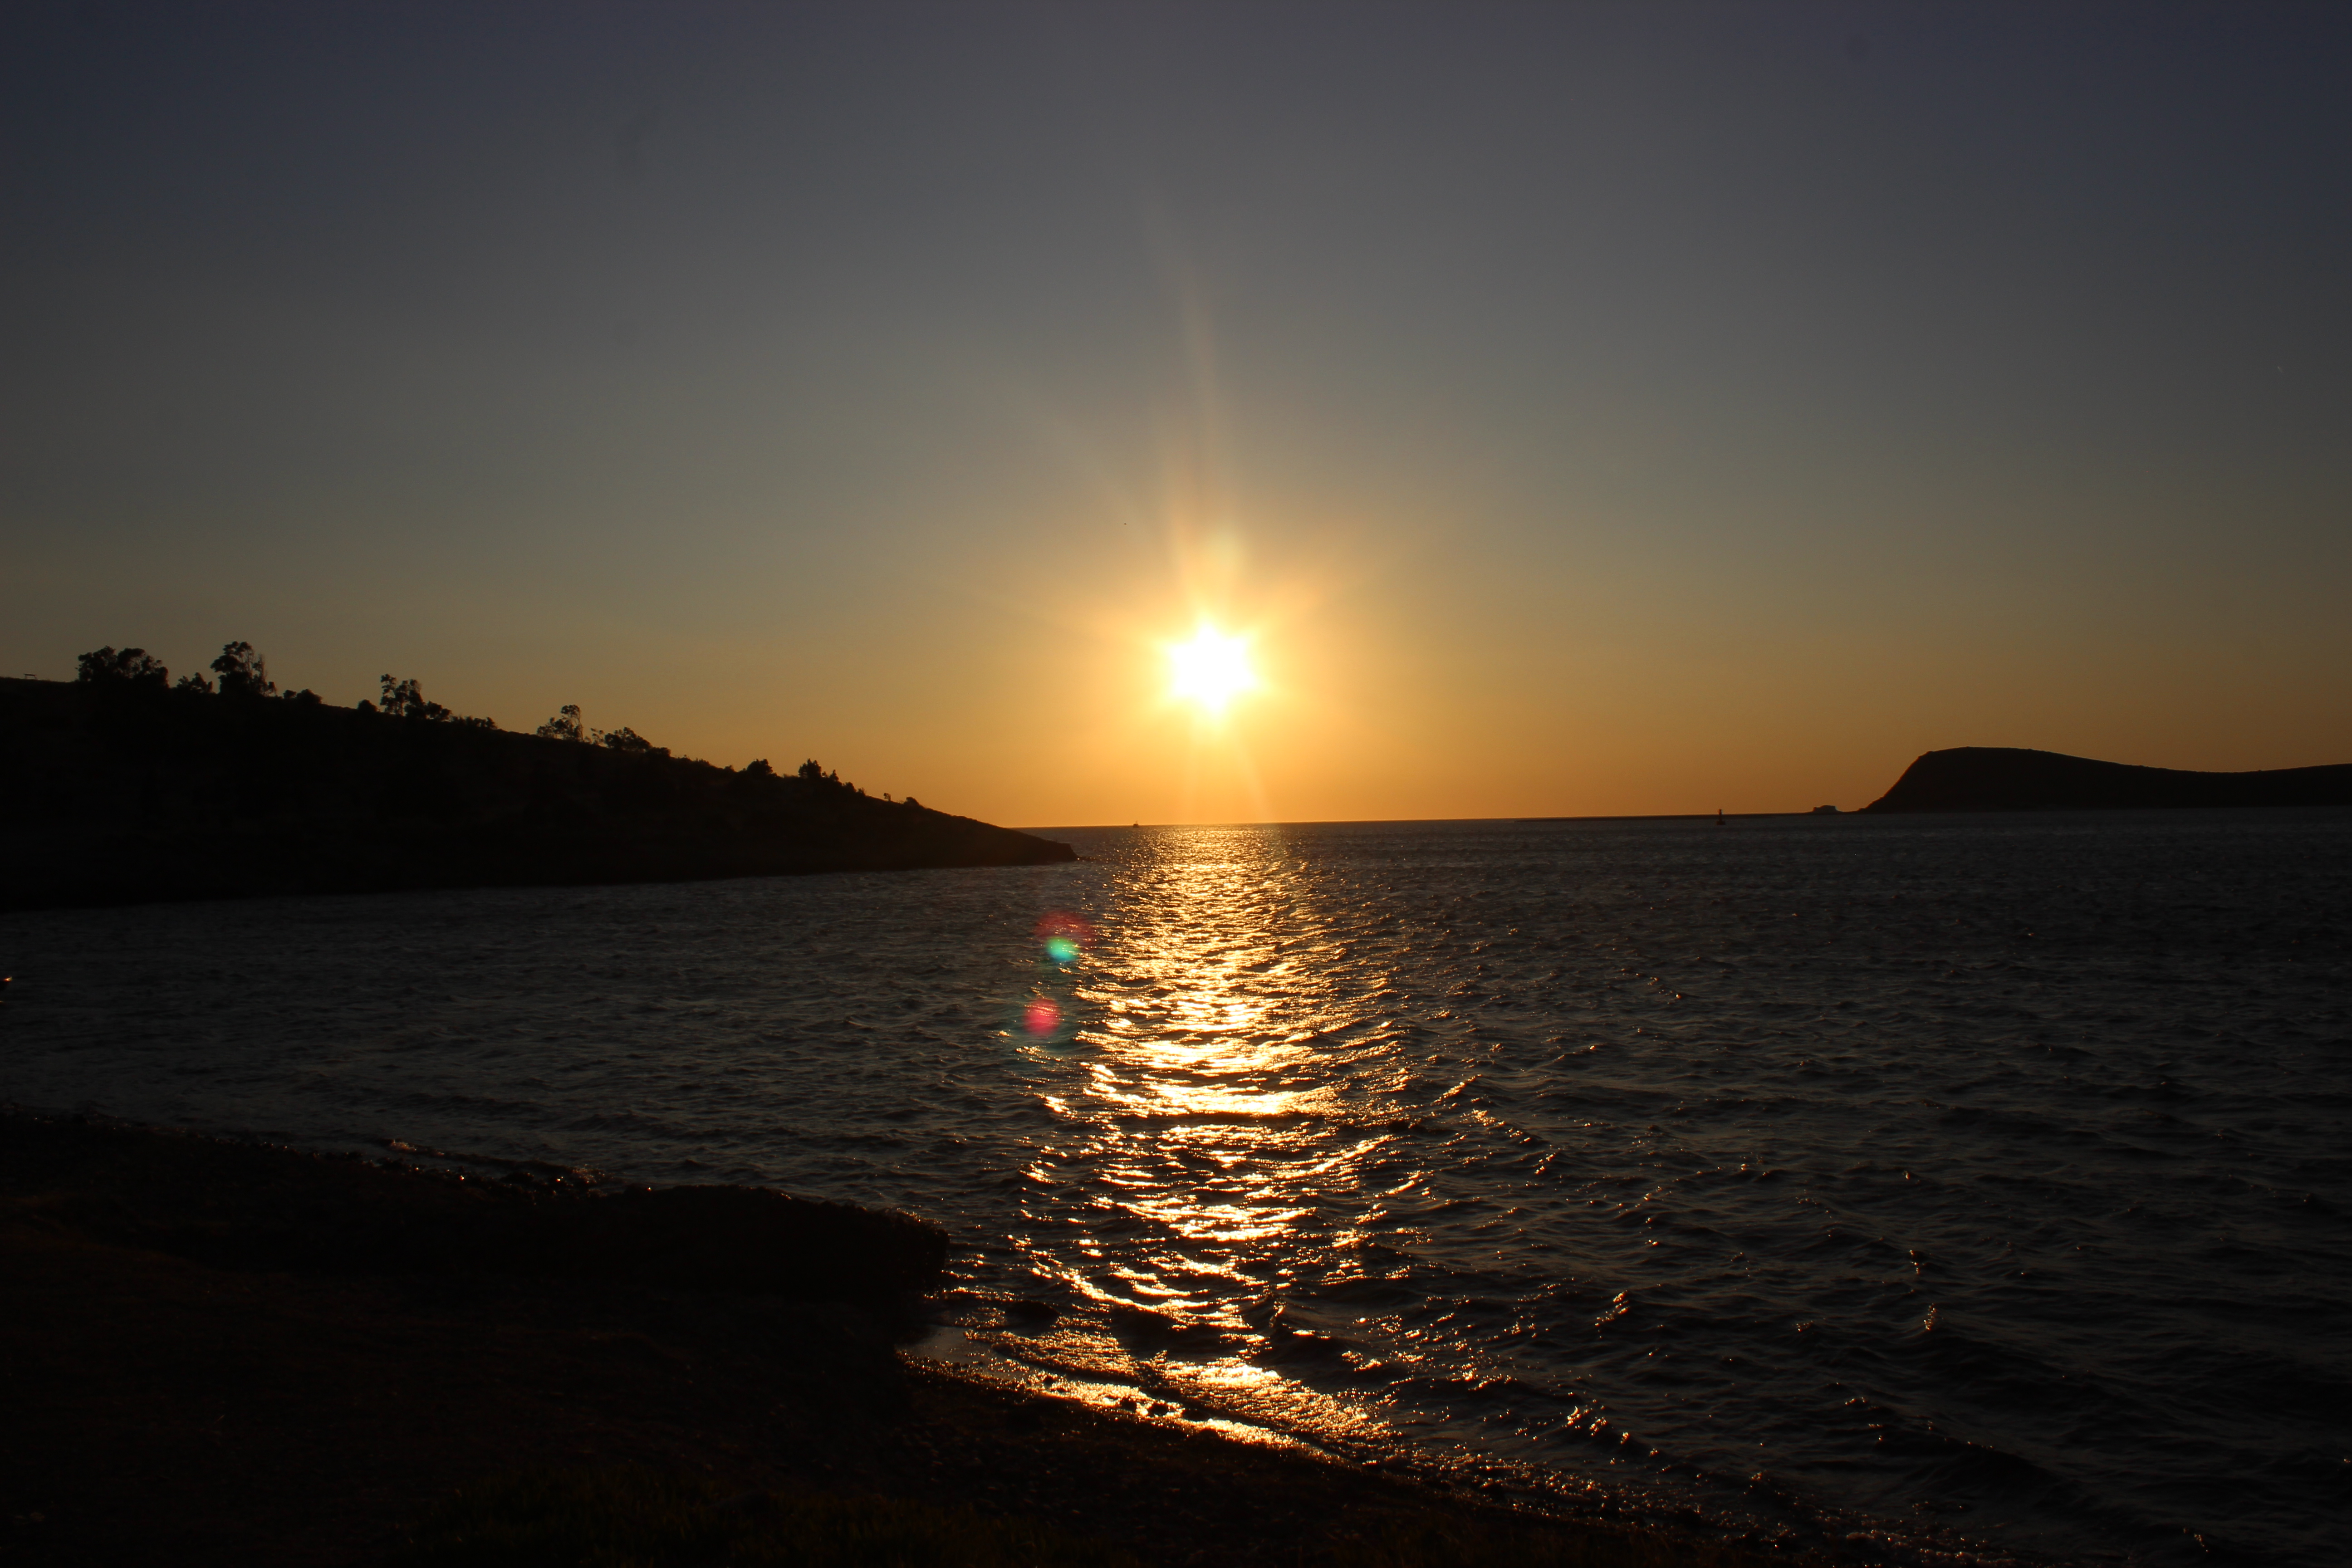
sun, sky, horizon, body of water, water, sunset, sea, afterglow, sunrise, water resources, evening, ocean, reflection, sound, morning, dusk, calm, sunlight, coast, wave, cloud, vacation, lake, tree, dawn, waterway, shore, river, summer, astronomical object, inlet, bay, loch, beach, landscape, coastal and oceanic landforms, bank, tropics, reservoir, cape, night, wind wave, hill, tourism, island, channel